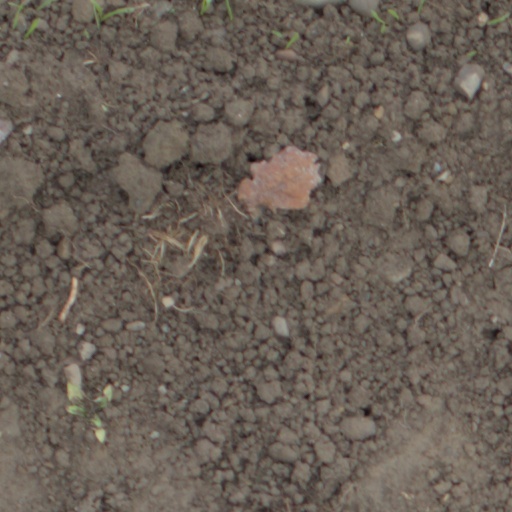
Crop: wheat